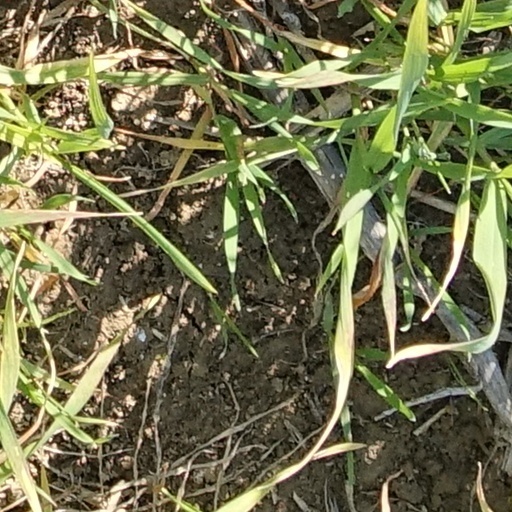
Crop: wheat